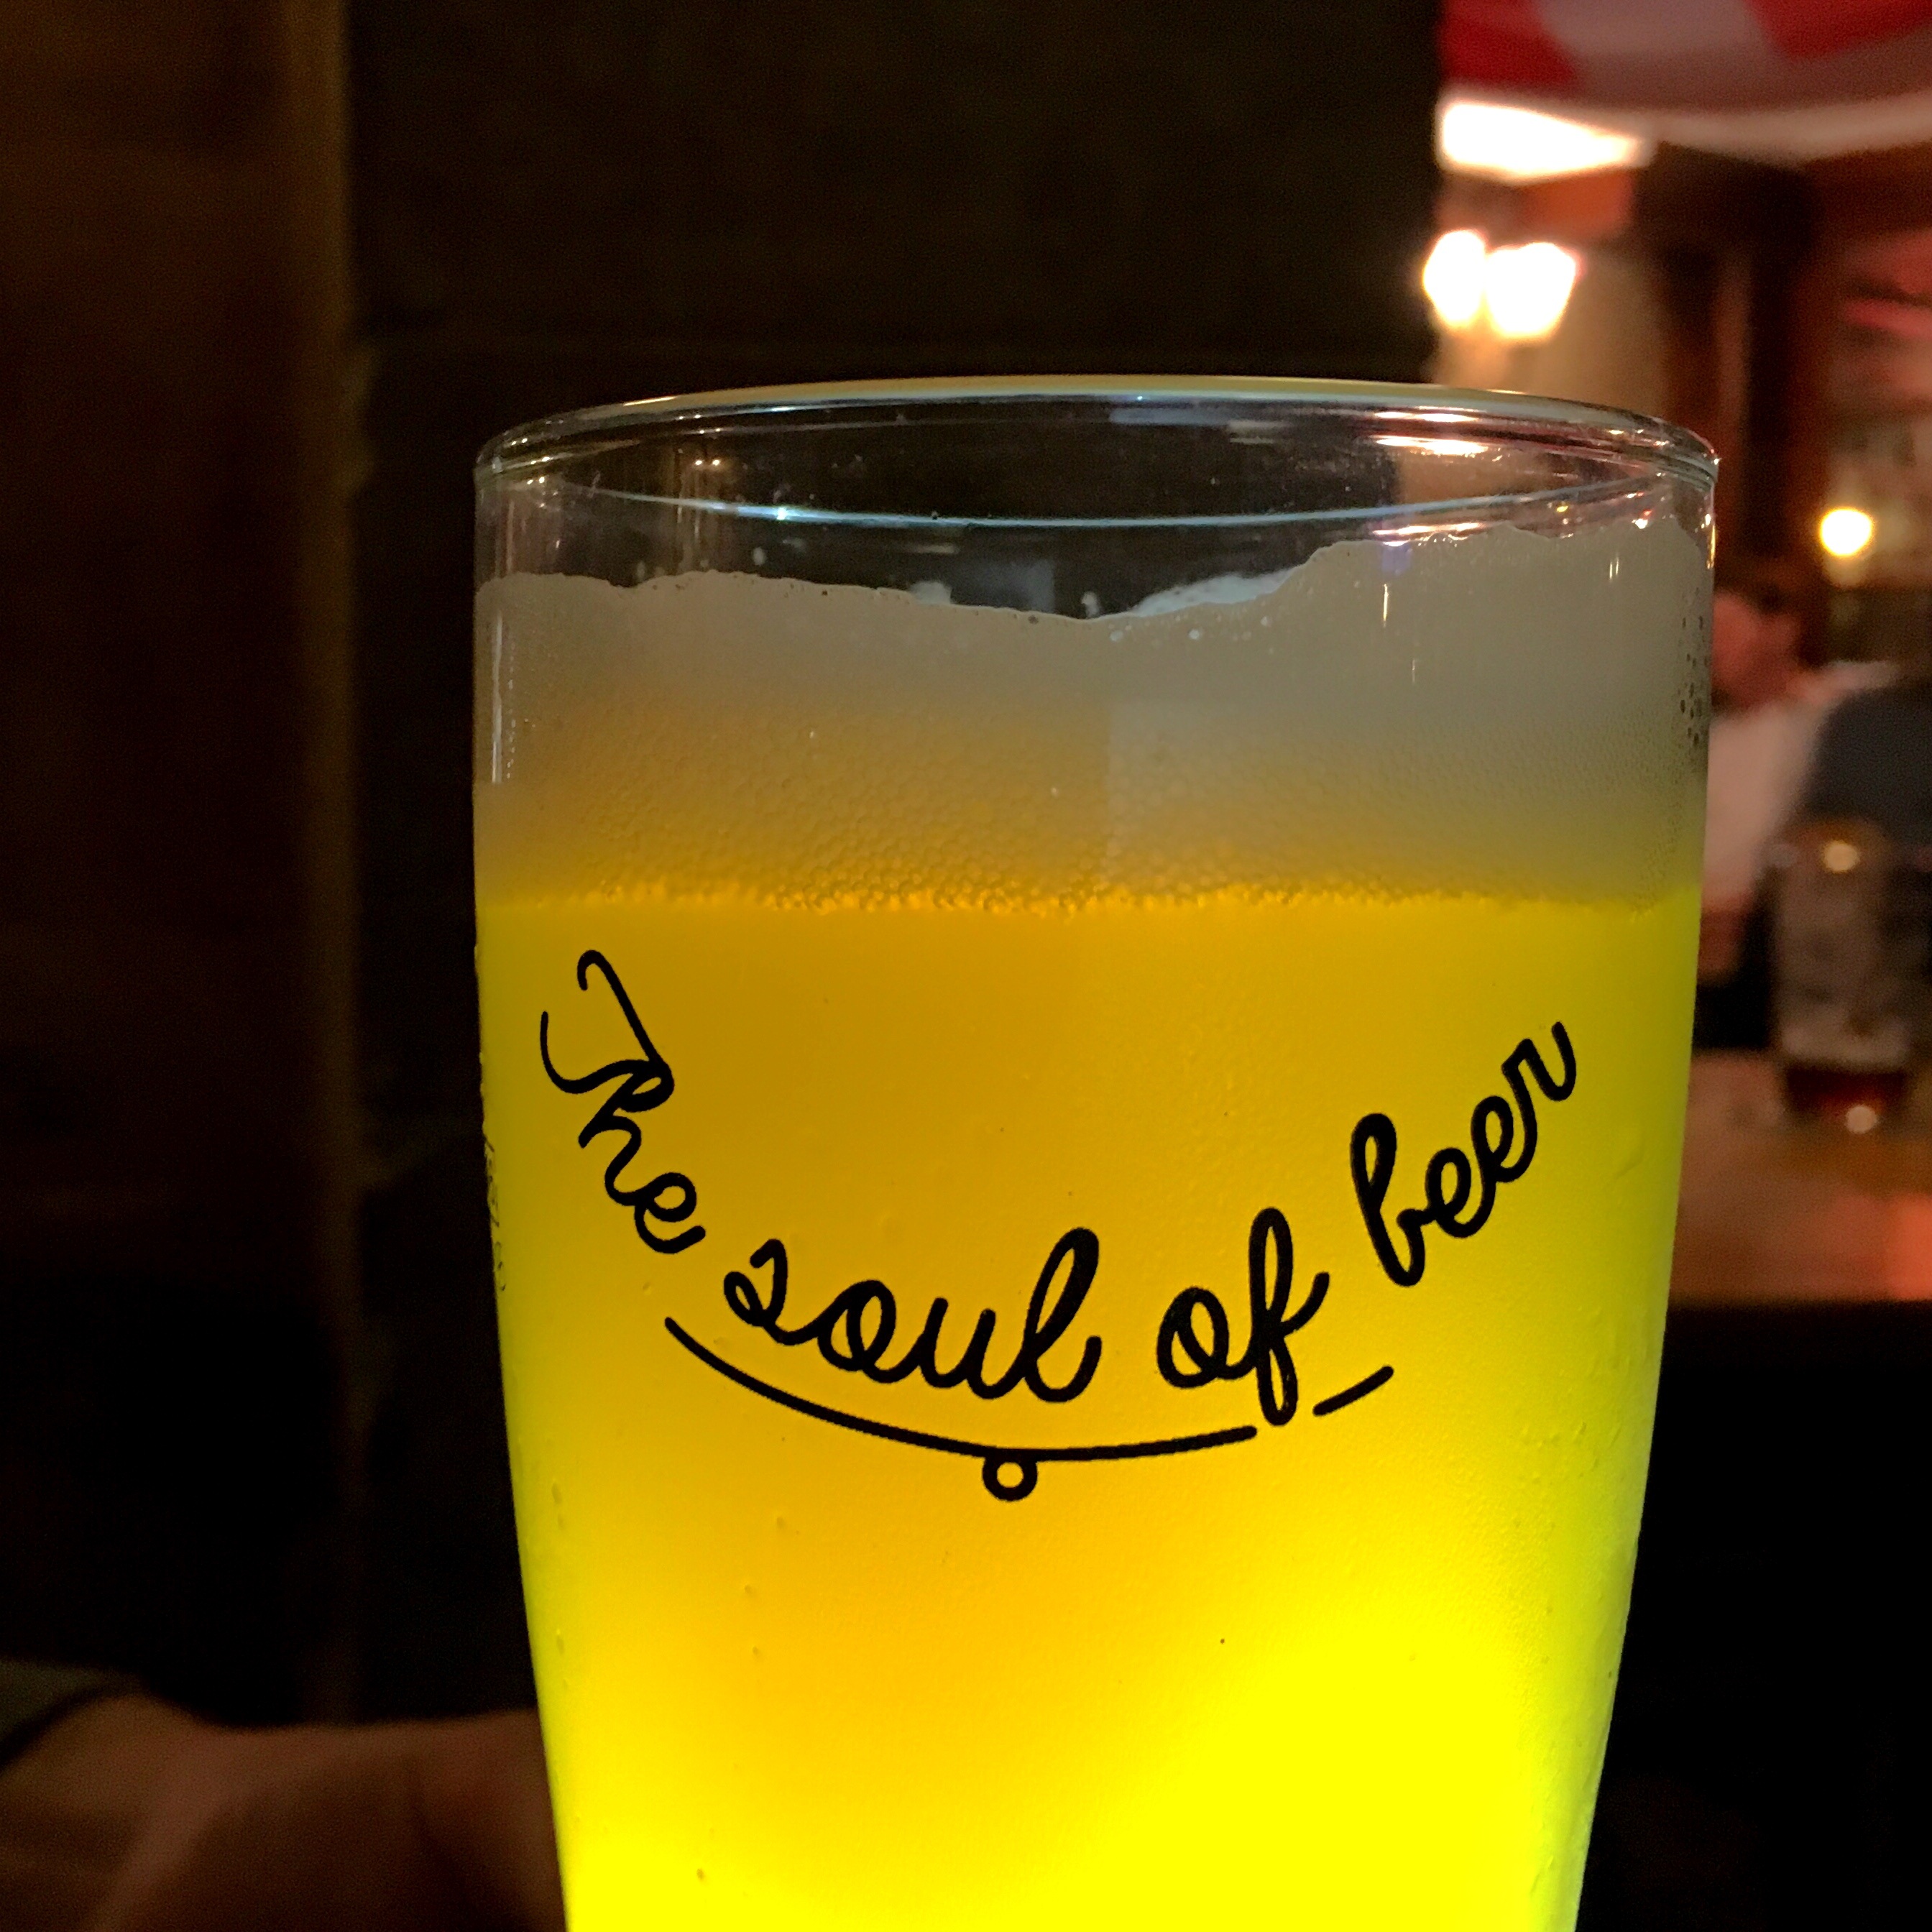
night, glass, dark, drink, yellow, lighting, beer, alcohol, cocktail, juice, liqueur, soul, pub, pint, alcoholic beverage, distilled beverage, pint us